Mathematics of paper folding

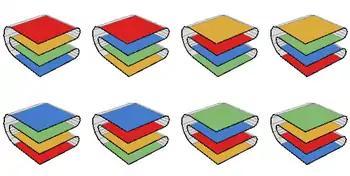
Map folding for a 2×2 grid of squares: there are eight different ways to fold such a map along its creases

The discipline of origami or paper folding has received a considerable amount of mathematical study. Fields of interest include a given paper model's flat-foldability (whether the model can be flattened without damaging it), and the use of paper folds to solve mathematical equations up to the third order.